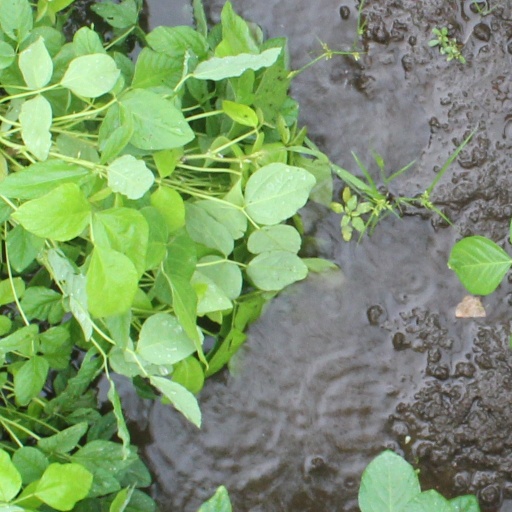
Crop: soybean